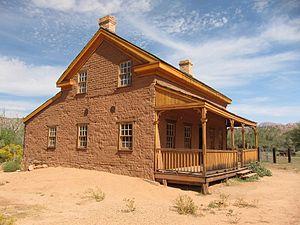
Grafton (Utah) ville fantome. Maison restaurée en 2004
Grafton est une ville fantôme située juste au sud du parc national de Zion dans le Comté de Washington, dans l'Utah au sud-ouest des États-Unis. La localité habitée la plus proche est Rockville. Située à proximité de la route menant au parc national de Zion, il s'agit d'une des villes fantômes les plus connues du pays. Elle est ainsi apparue dans plusieurs films dont In Old Arizona et Butch Cassidy and the Sundance Kid.